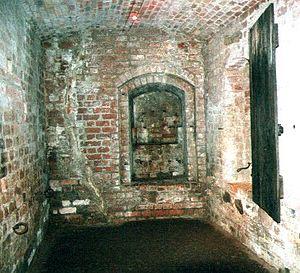
Les oubliettes sont des cachots souterrains installés dans les châteaux et les forteresses du Moyen Âge dans lesquels étaient précipités les prisonniers condamnés à y être « oubliés », c'est-à-dire enfermés à perpétuité.